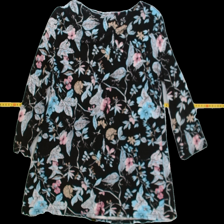
View: back
Type: Shirt
Category: Ladies
Brand: Not Applicable
Colors: Blue, Multicolor, Black, White, Beige, Pink
Material: 95%viscose 5%elastane
Pattern: Floral print
Cut: Regular, C-collar
Size: M
Season: All
Trend: No trend
Stains: No
Price range: <50
Recommended usage: Export